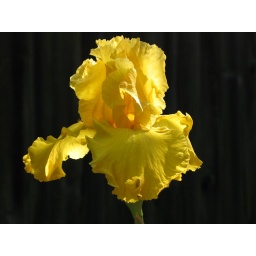
at mom's house - this was just captivating standing out in the sun.